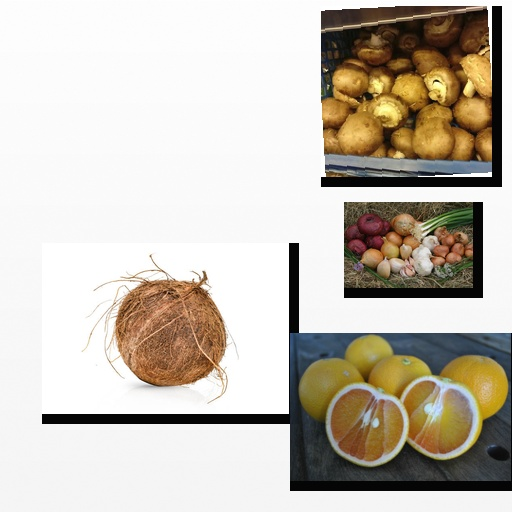
Food items: onion, mushroom, coconut, mango